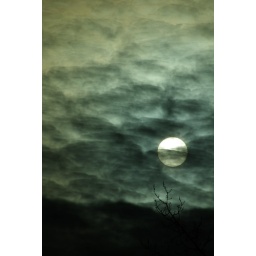
This image is just waiting to be a book cover. Actually taken from a passenger seat in a car driving to Portland.